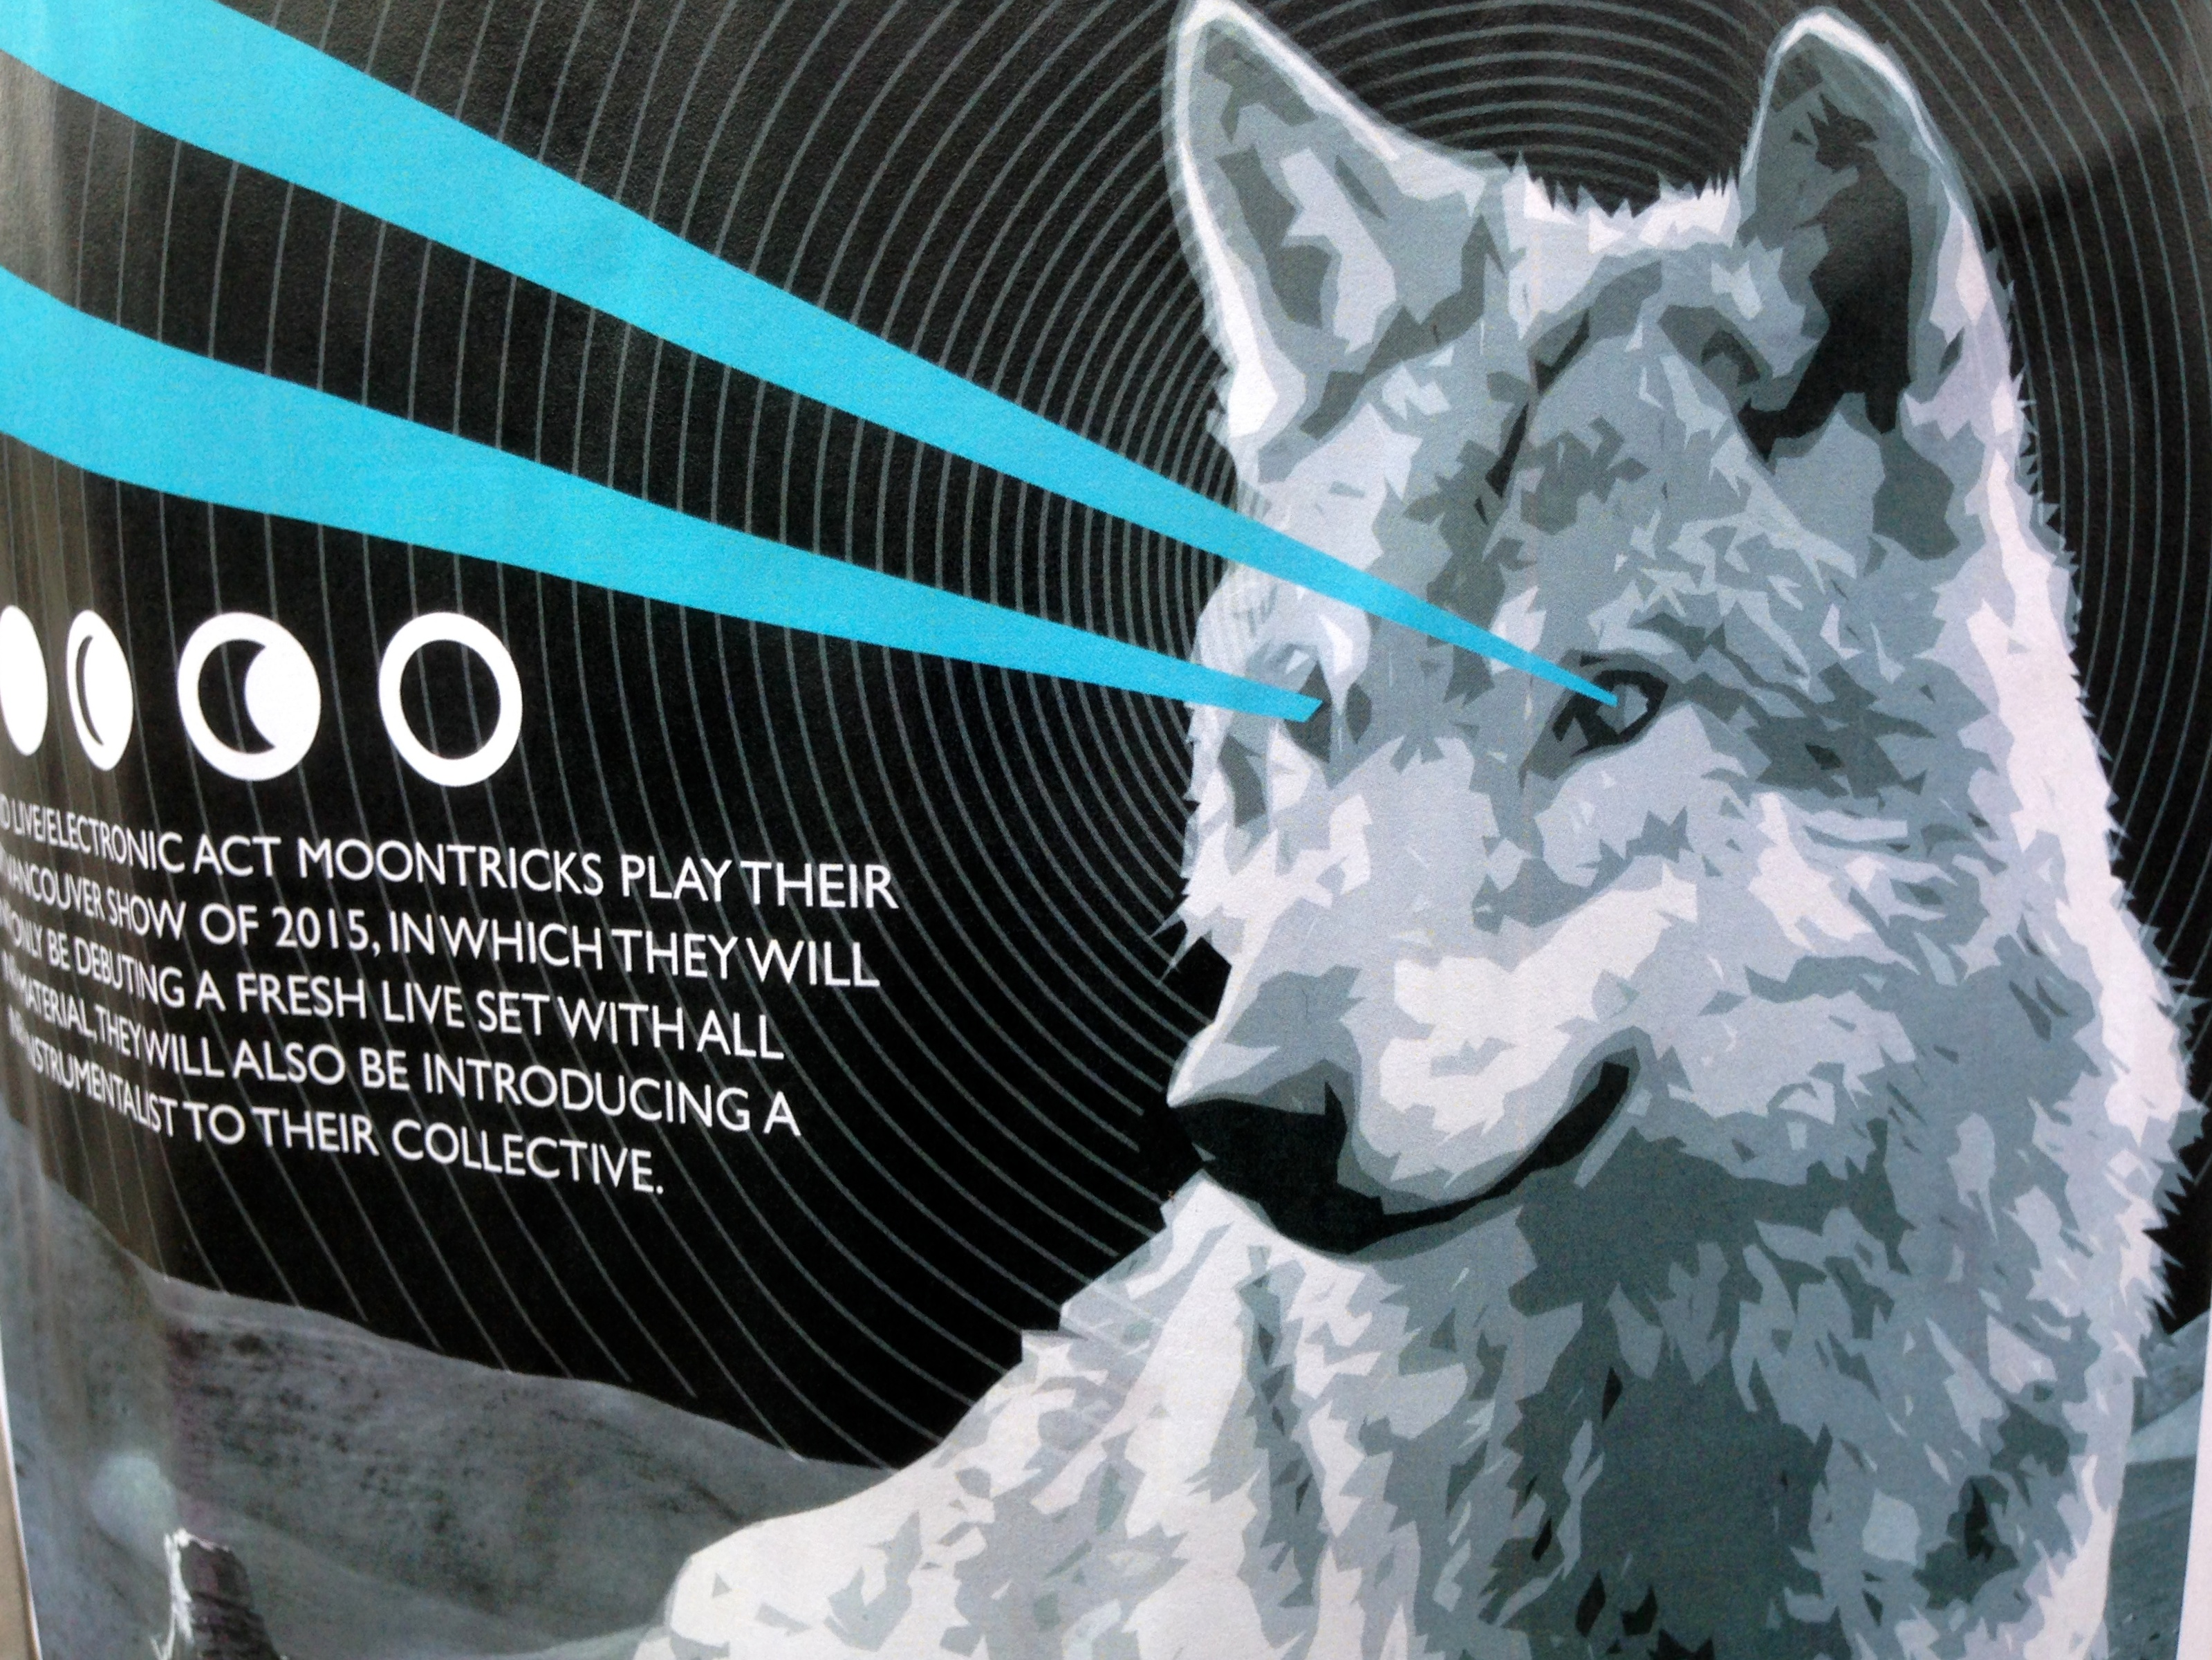
snow, winter, advertising, ice, wolf, arctic, font, snout, graphics, freezing, dog like mammal